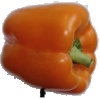
Label: Pepper Orange 1